Electric car

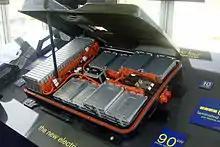
Nissan Leaf battery pack

The safety issues of BEVs are largely dealt with by the international standard ISO 6469. This document is divided into three parts dealing with specific issues: